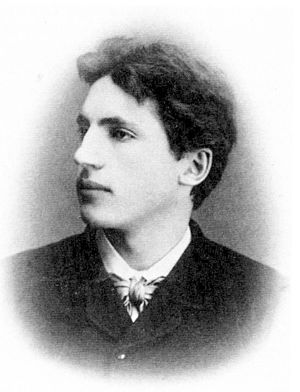
Pelle Molin
Pelle Molin
Pelle Molin var en svensk forfatter, journalist og billedkunstner, der særligt skildrede Norrlands natur og folkeliv.